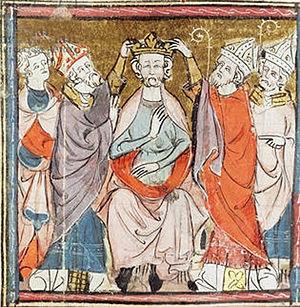
Cette page concerne l'année 923 du calendrier julien.
Le Royaume d'Arles était un État féodal qui a existé de 933 à 1378, incorporé au Saint-Empire romain germanique à partir de 1032.
Cette page comprend la liste des souverains ayant régné sur la France classés par durée de règne, du plus long au plus court.
Raoul ou Rodolphe, né vers 890 et mort en 936, est successivement duc de Bourgogne puis roi des Francs.